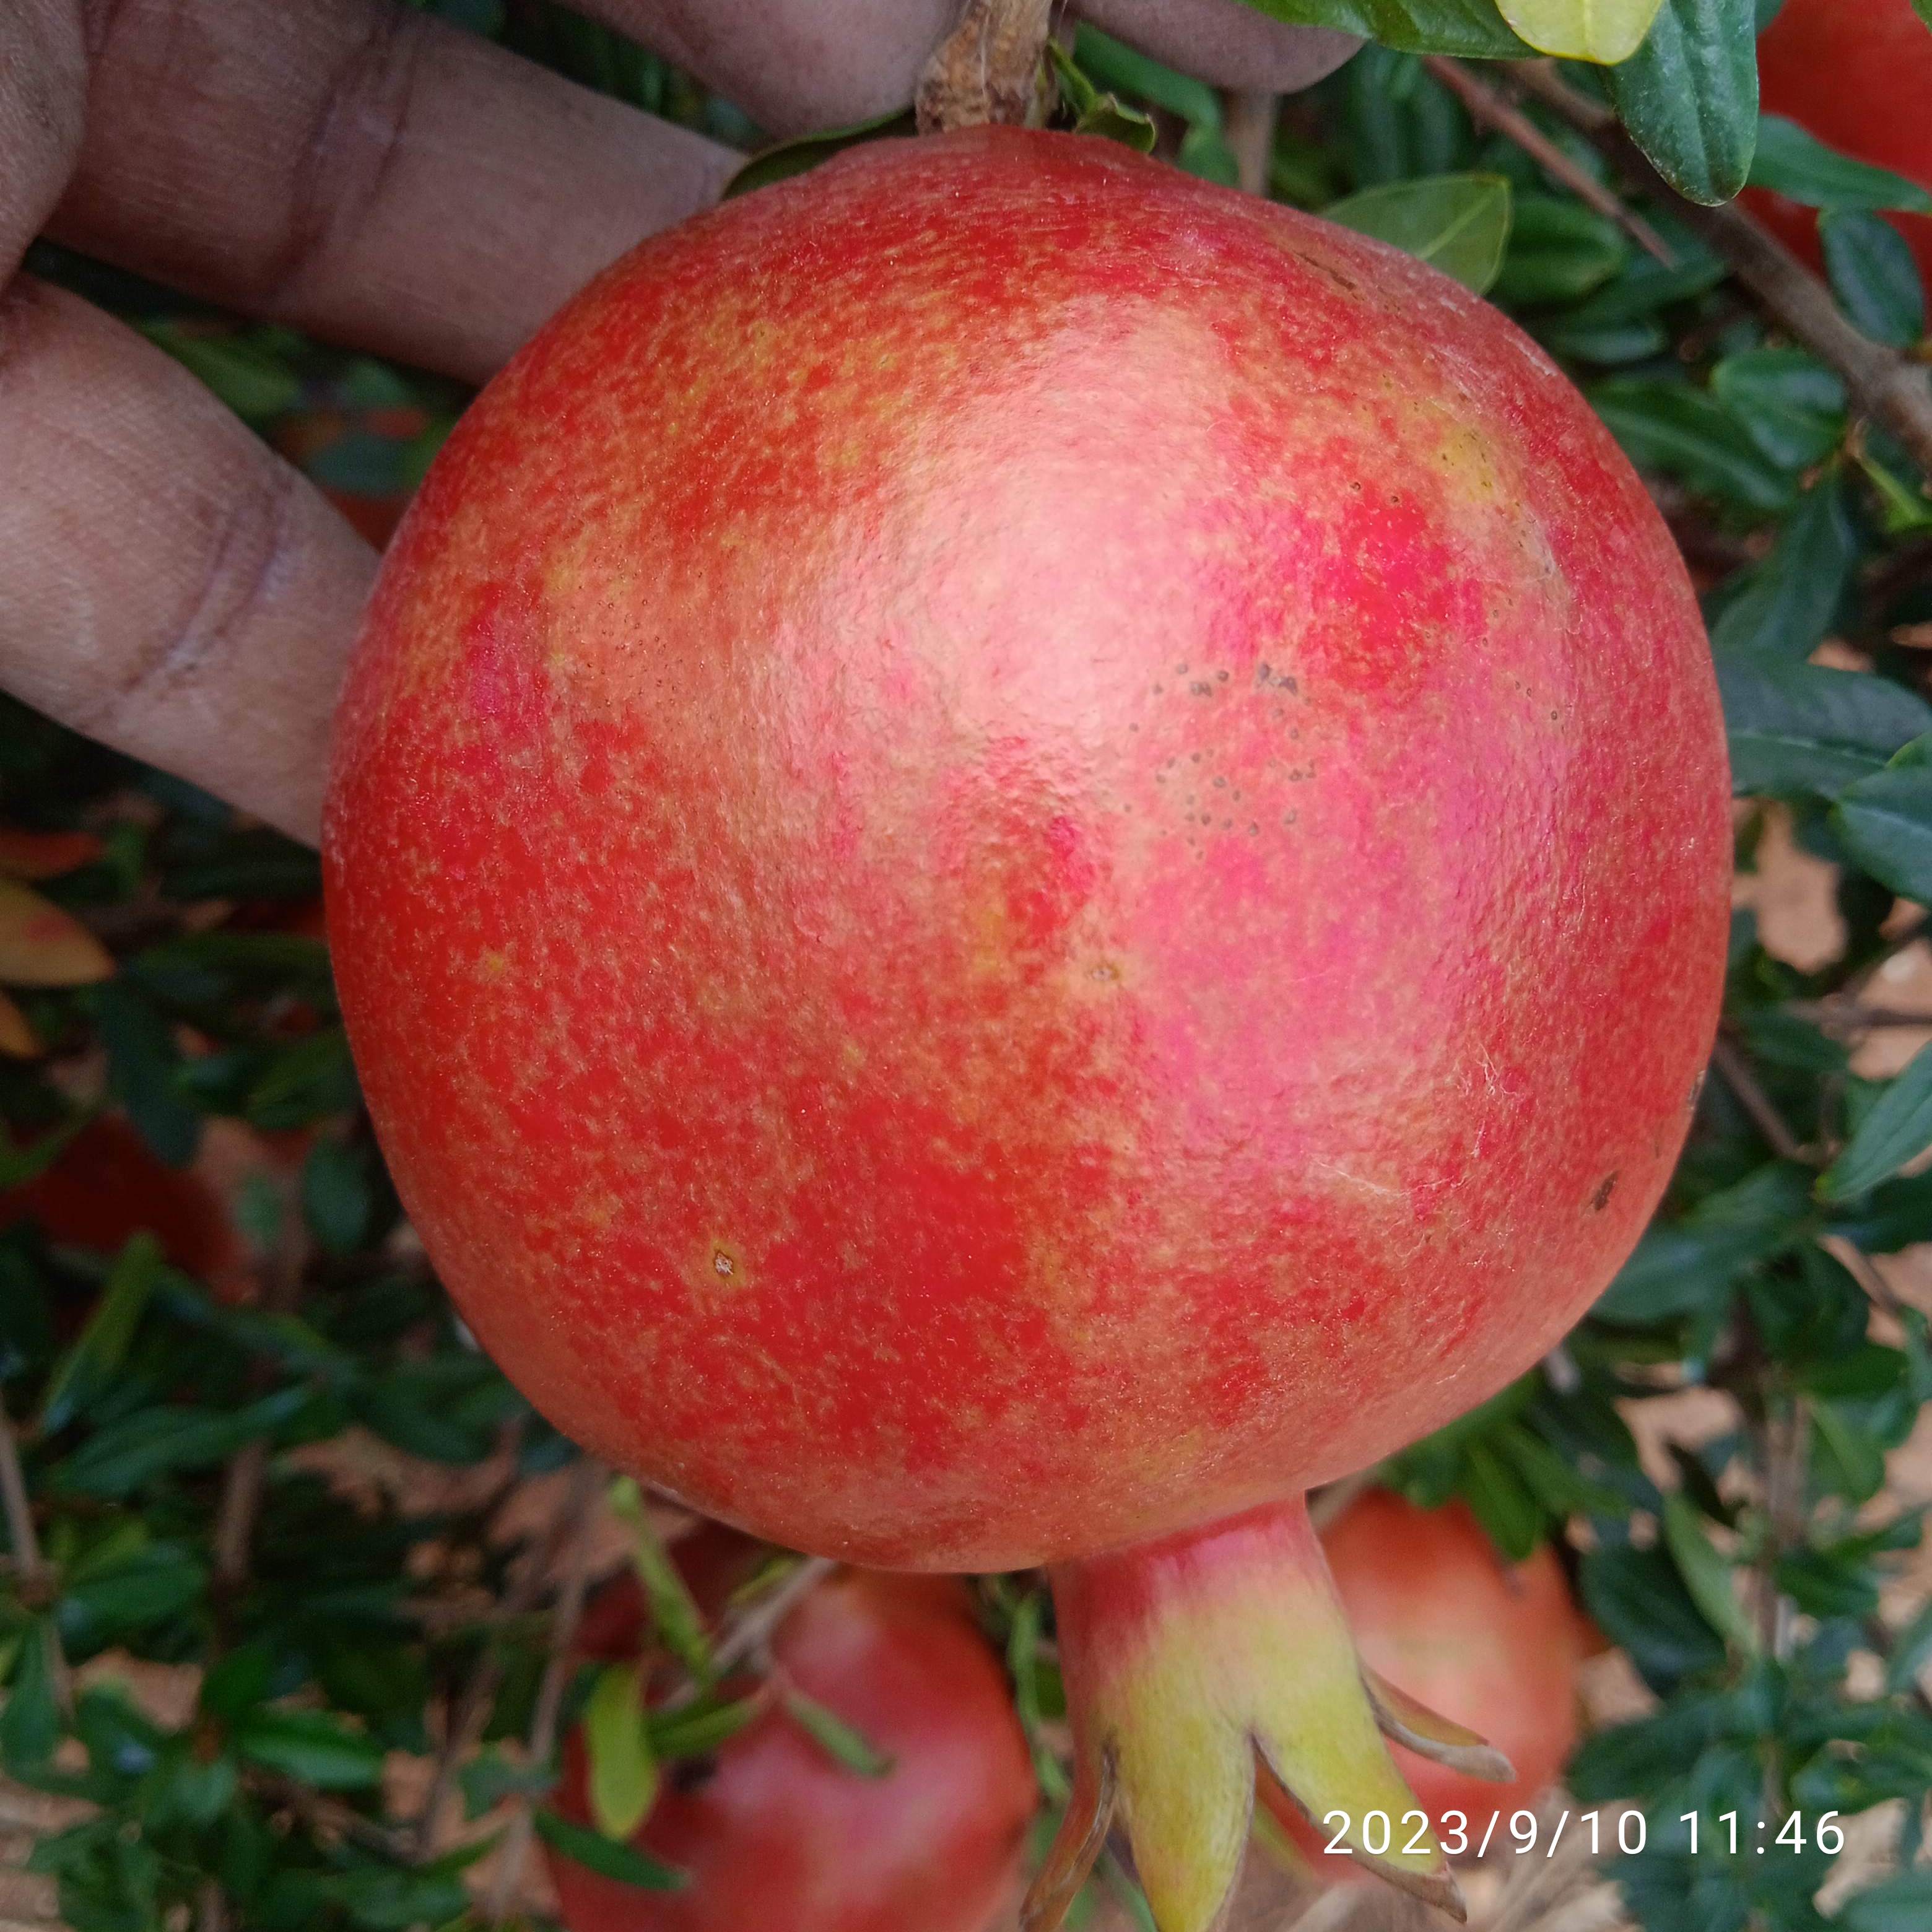
Label: Healthy